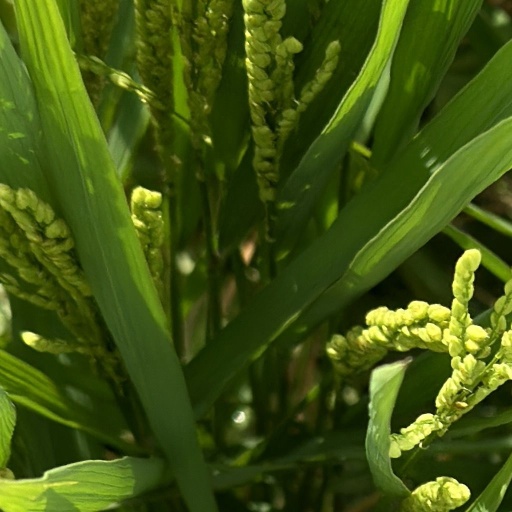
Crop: rice